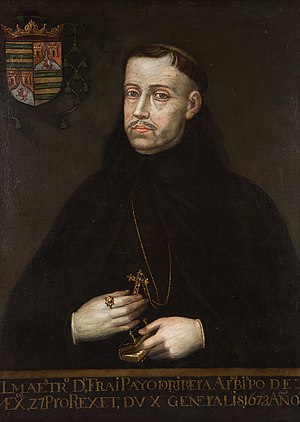
Payo Enríquez de Rivera
Payo Enríquez de Rivera.
Don Payo Enríquez de Rivera var biskop i Guatemala mellem 1657 og 1667, ærkebiskop af Mexico mellem 1668 og 1681 samt vicekonge af Nyspanien fra den 13. december 1673 til den 30. november 1680.